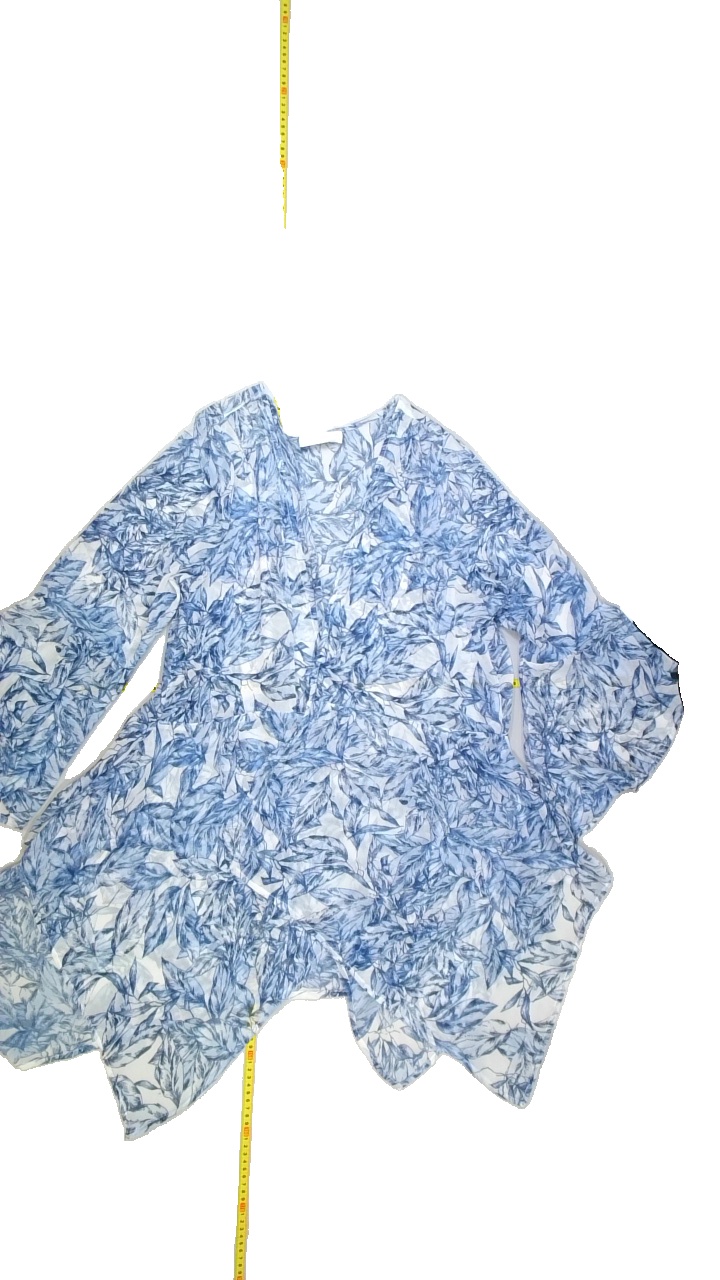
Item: Cardigan (Ladies)
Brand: Not Applicable
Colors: Blue, White
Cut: Loose
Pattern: Floral print
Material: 100%polyester
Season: All
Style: No trend
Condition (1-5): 5
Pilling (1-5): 5
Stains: No
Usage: Reuse
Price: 50-100